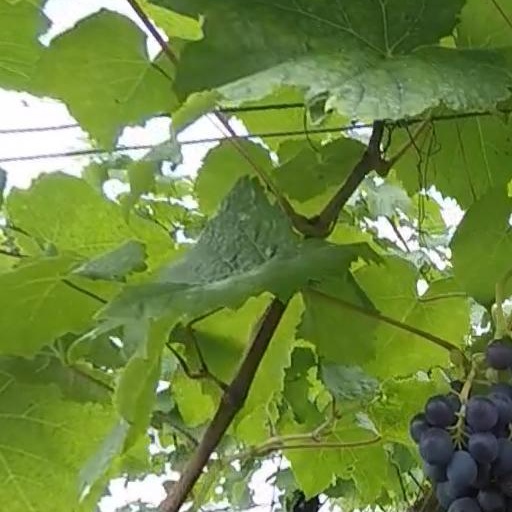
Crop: grape